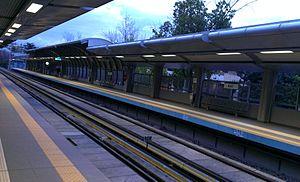
KAT est une station de la ligne 1 du métro d'Athènes située à la limite des municipalités d'Amaroússio et de Kifissiá dans le nord de l'agglomération d'Athènes.